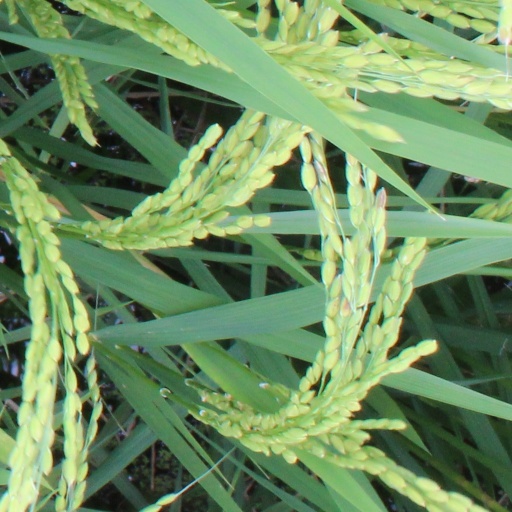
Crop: rice